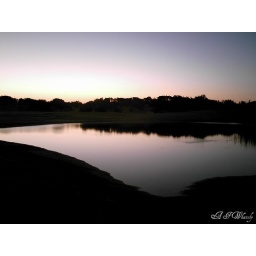
A lake in the middle of the sand dunes